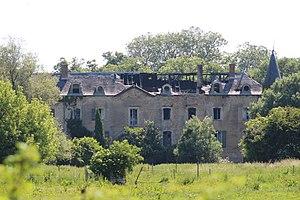
Château de Montbriand, Messimy-sur-Saône.
Messimy-sur-Saône est une commune française située dans le département de l'Ain, en région Auvergne-Rhône-Alpes.
La liste des châteaux de l'Ain recense de manière non exhaustive les châteaux, maisons fortes, mottes castales, situés dans le département français de l'Ain. Il est fait état des inscriptions et classements au titre des monuments historiques.
Le château de Montbrian est un château du XVIIᵉ siècle situé à Messimy-sur-Saône dans le département de l'Ain et la région Auvergne-Rhône-Alpes.